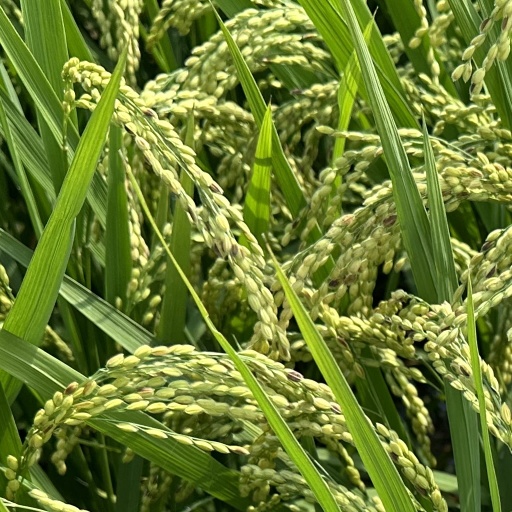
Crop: rice